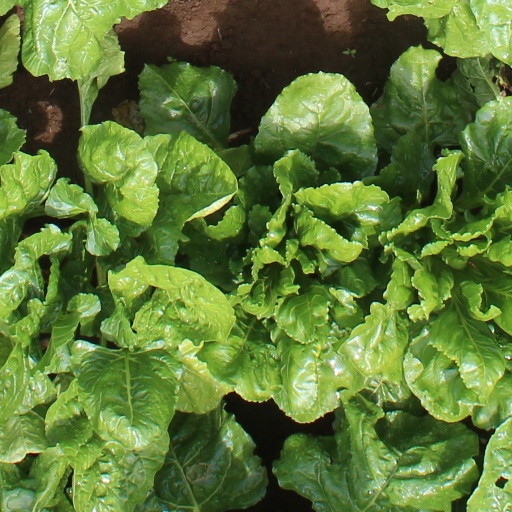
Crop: sugar beet